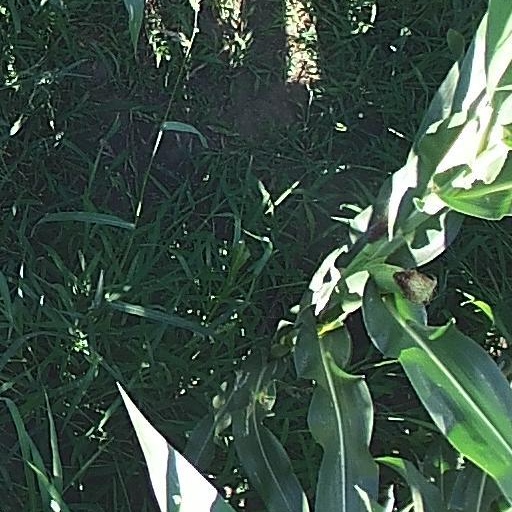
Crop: maize; corn